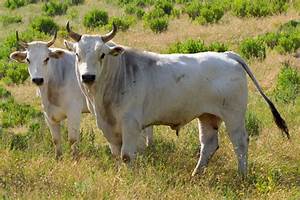
Label: mucca